M577 command post carrier

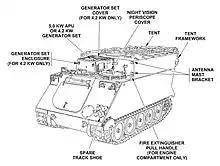
Major components of the M577A3 command post carrier

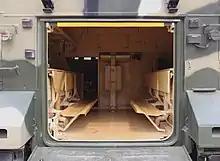
The interior of a M577. The additional headroom compared to a M113 is clearly visible.

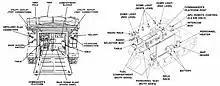
M577A3 rear view and interior layout

M577 Man inside standing